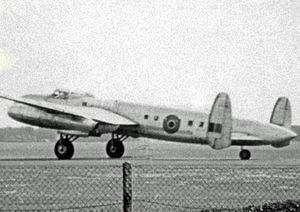
Le blocus de Berlin est l'un des épisodes majeurs de la guerre froide en Europe durant lequel les Soviétiques bloquent les accès terrestres vers Berlin des trois puissances occidentales qui en retour organisent un grand pont aérien pour ravitailler leurs garnisons et les populations civiles berlinoises.